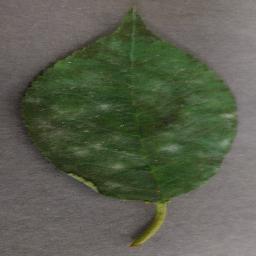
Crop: cherry
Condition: (including_sour)_powdery_mildew